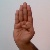
The image shows a hand gesture representing the letter 'B' in Indian Sign Language.